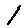
Label: 1